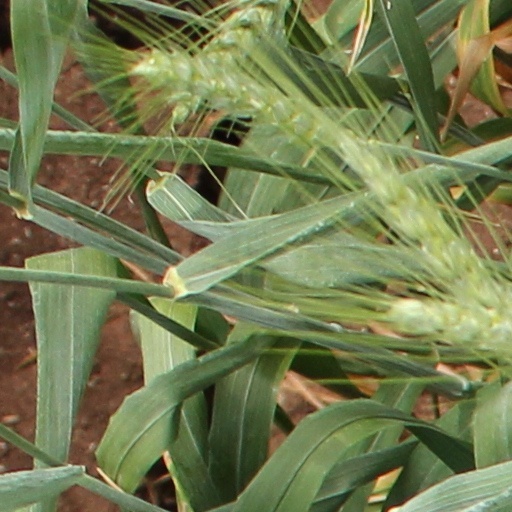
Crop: wheat